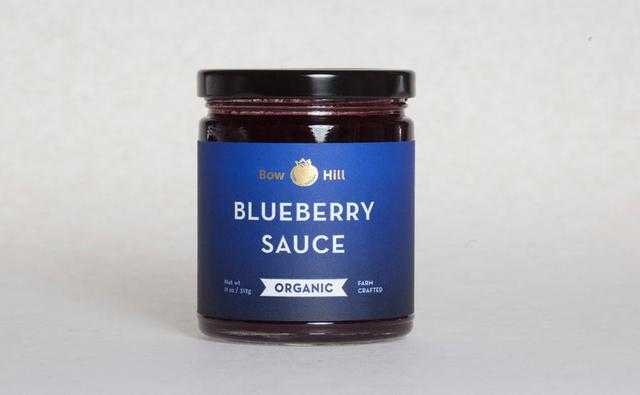
Label: Blueberry